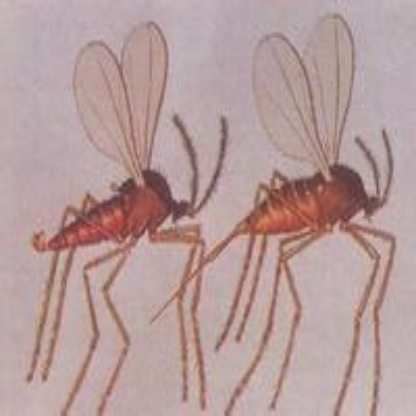
Nhãn: Sâu năn ( Muỗi hành )(Rice Gall Midge)